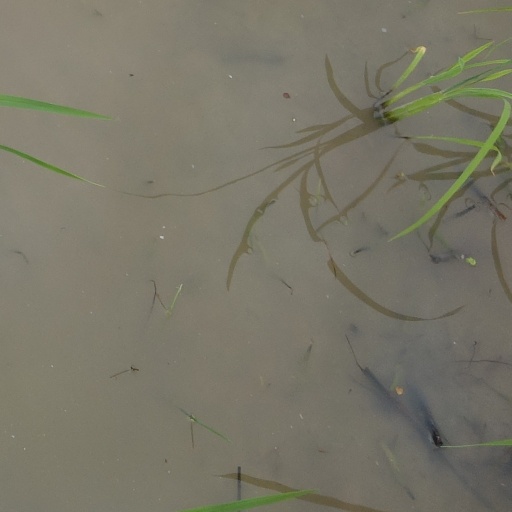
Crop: rice